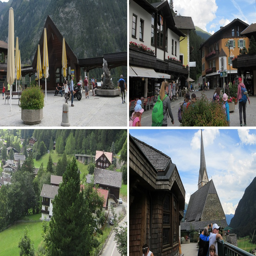
left the church and walked around in the village aimlessly .